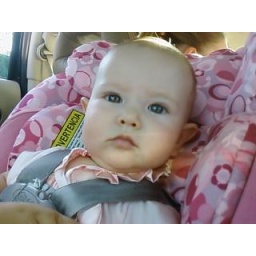
Andreanna in her car seat